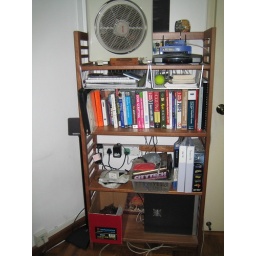
I think I need to consider taking over the bottom shelf if I'm gonna purchase more books from amazon.